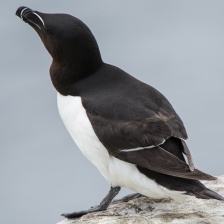
Species: RAZORBILL
Scientific name: ALCA TORDA